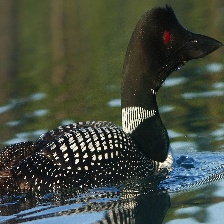
Species: COMMON LOON
Scientific name: GAVIA IMMER